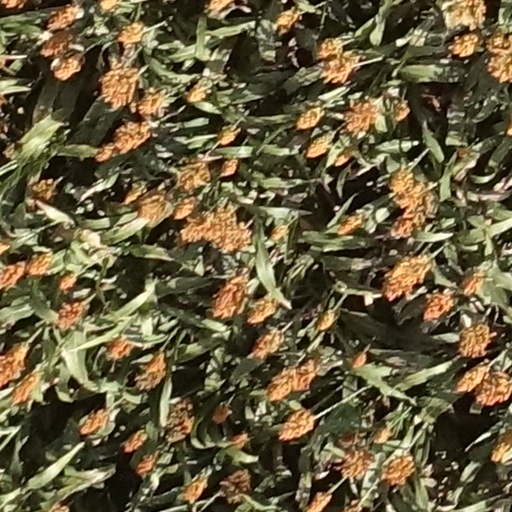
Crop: sorghum